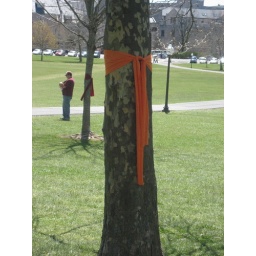
Every tree on the Drillfield had a orange or maroon ribbon wrapped around it.